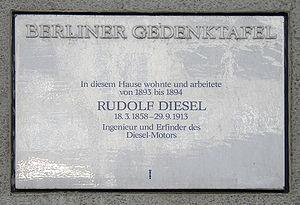
Rudolf Diesel est un ingénieur allemand, né le 18 mars 1858 à Paris et disparu dans la nuit du 29 au 30 septembre 1913 lors d'une traversée de la mer du Nord.
Le SS Dresden est un bateau de transport de passagers, qui fut opérationnel de 1897 à 1915.